Minguel Rod

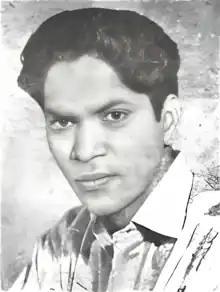
Portrait of Rodrigues during his youth

Miguel Manoel Rodrigues (10 August 1924 – 4 October 1955), known professionally as Minguel Rod, was a Portuguese singer, composer, playwright, and actor known for his work in "tiatr" productions. One of the greatest composers of the Konkani stage, he was a leading figure in the golden phase of "tiatr" from the 1940s to the mid-1950s, alongside Konkani actor C. Alvares. Throughout his career, he composed over 300 "kantaram" and wrote 32 "tiatrs", many of which were well-received and popular among his audience.